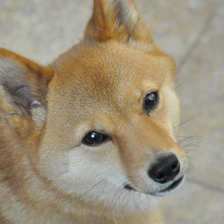
Label: animals